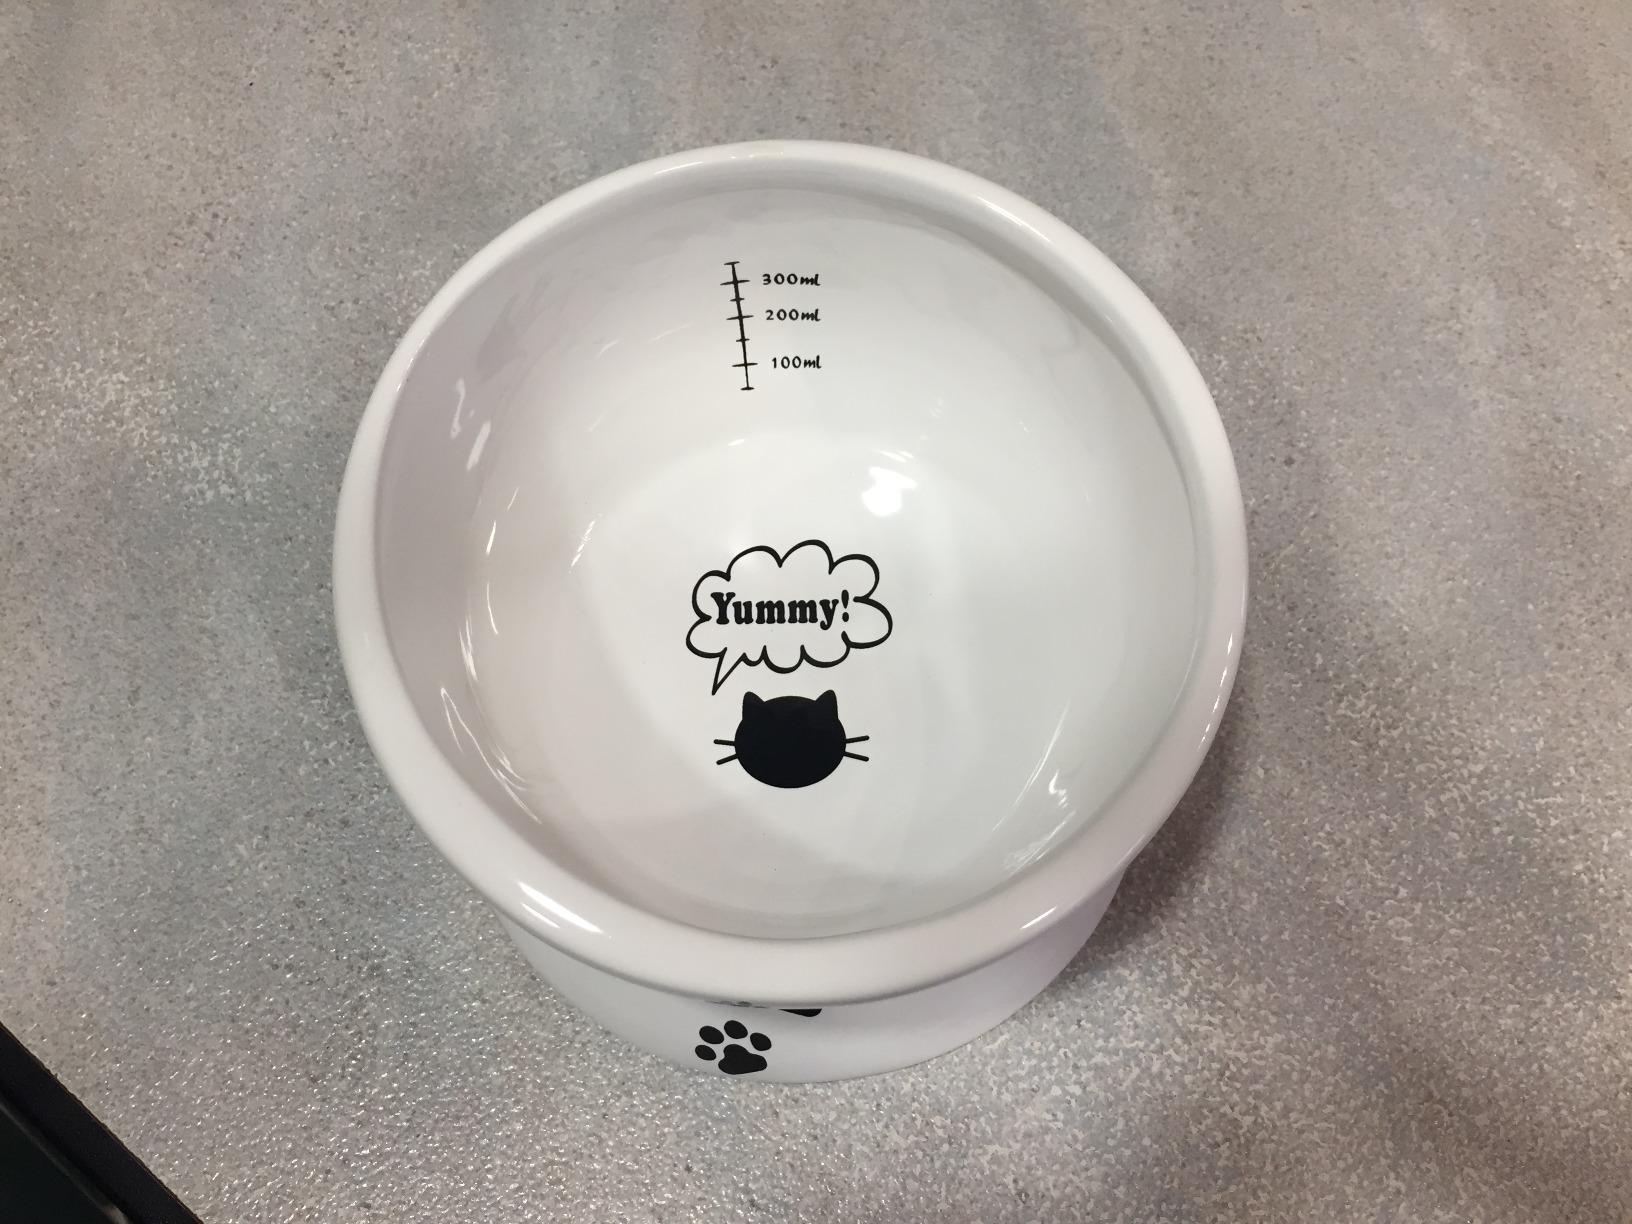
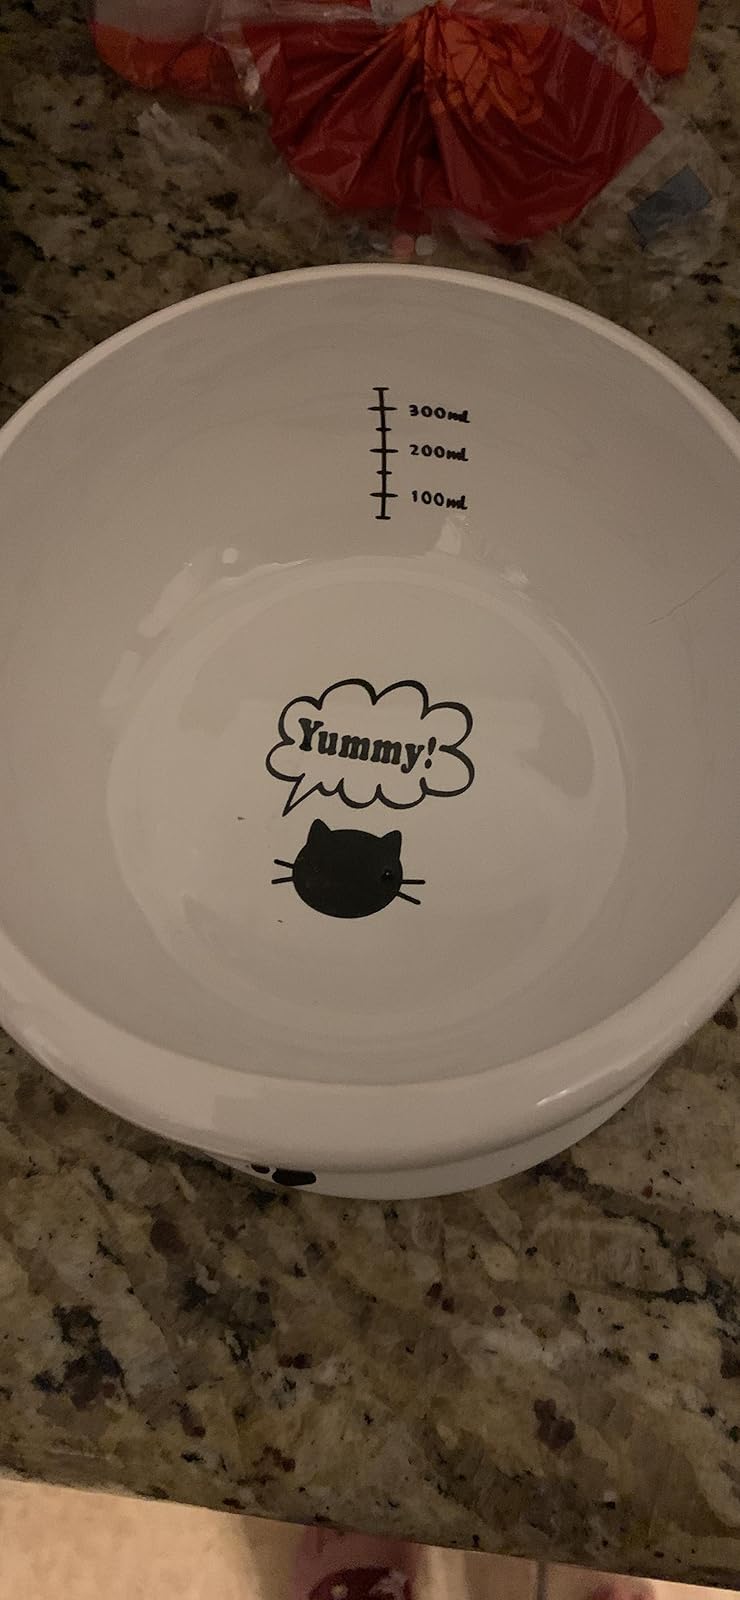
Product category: items_bowl
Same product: yes